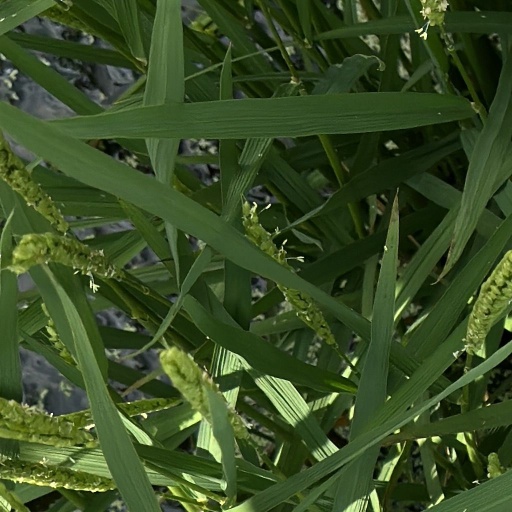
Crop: rice